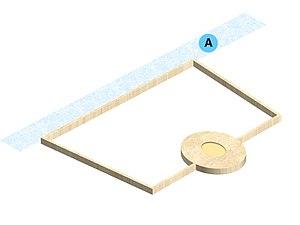
amphithéâtre de Tours phase 4